Ravisubramaniyan

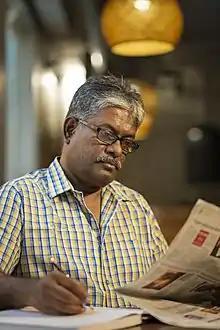
Ravisubramaniyan

Hailing from Kumbakonam of Thanjavur district, Tamil Nadu he now lives in Chennai. He completed B.A., (1980–83) in Government College, Kumbakonam. His books include articles and poems.